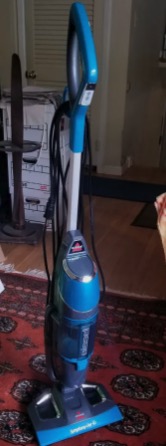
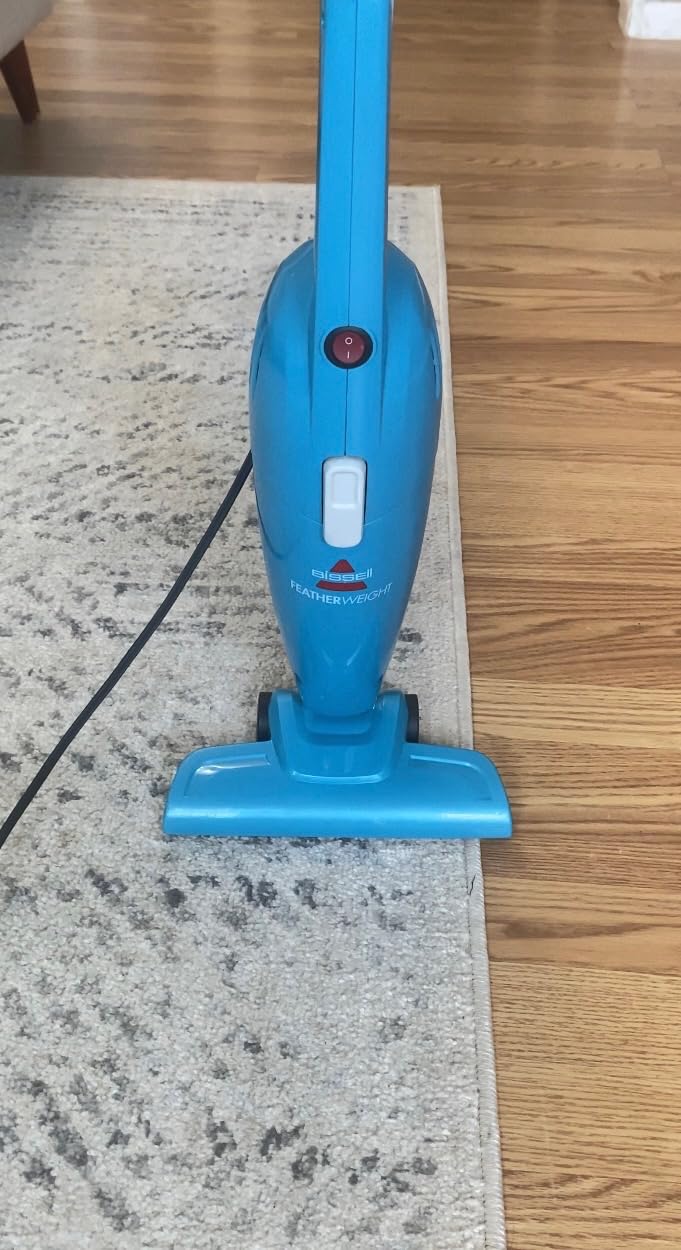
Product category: items_vacuum
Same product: no